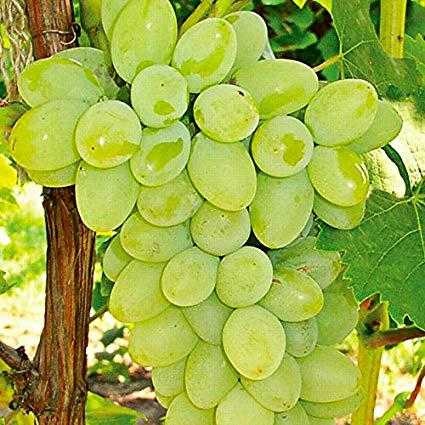
Label: Grapes